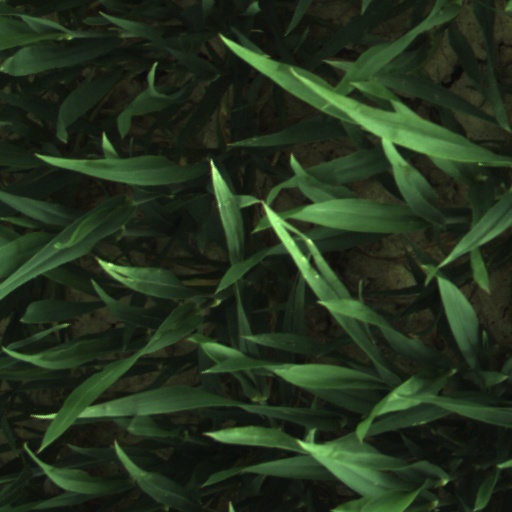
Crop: wheat